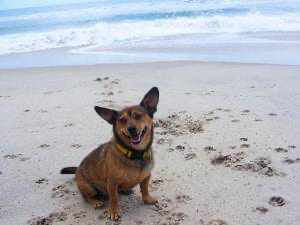
Animal: dog
Breed: chihuahua